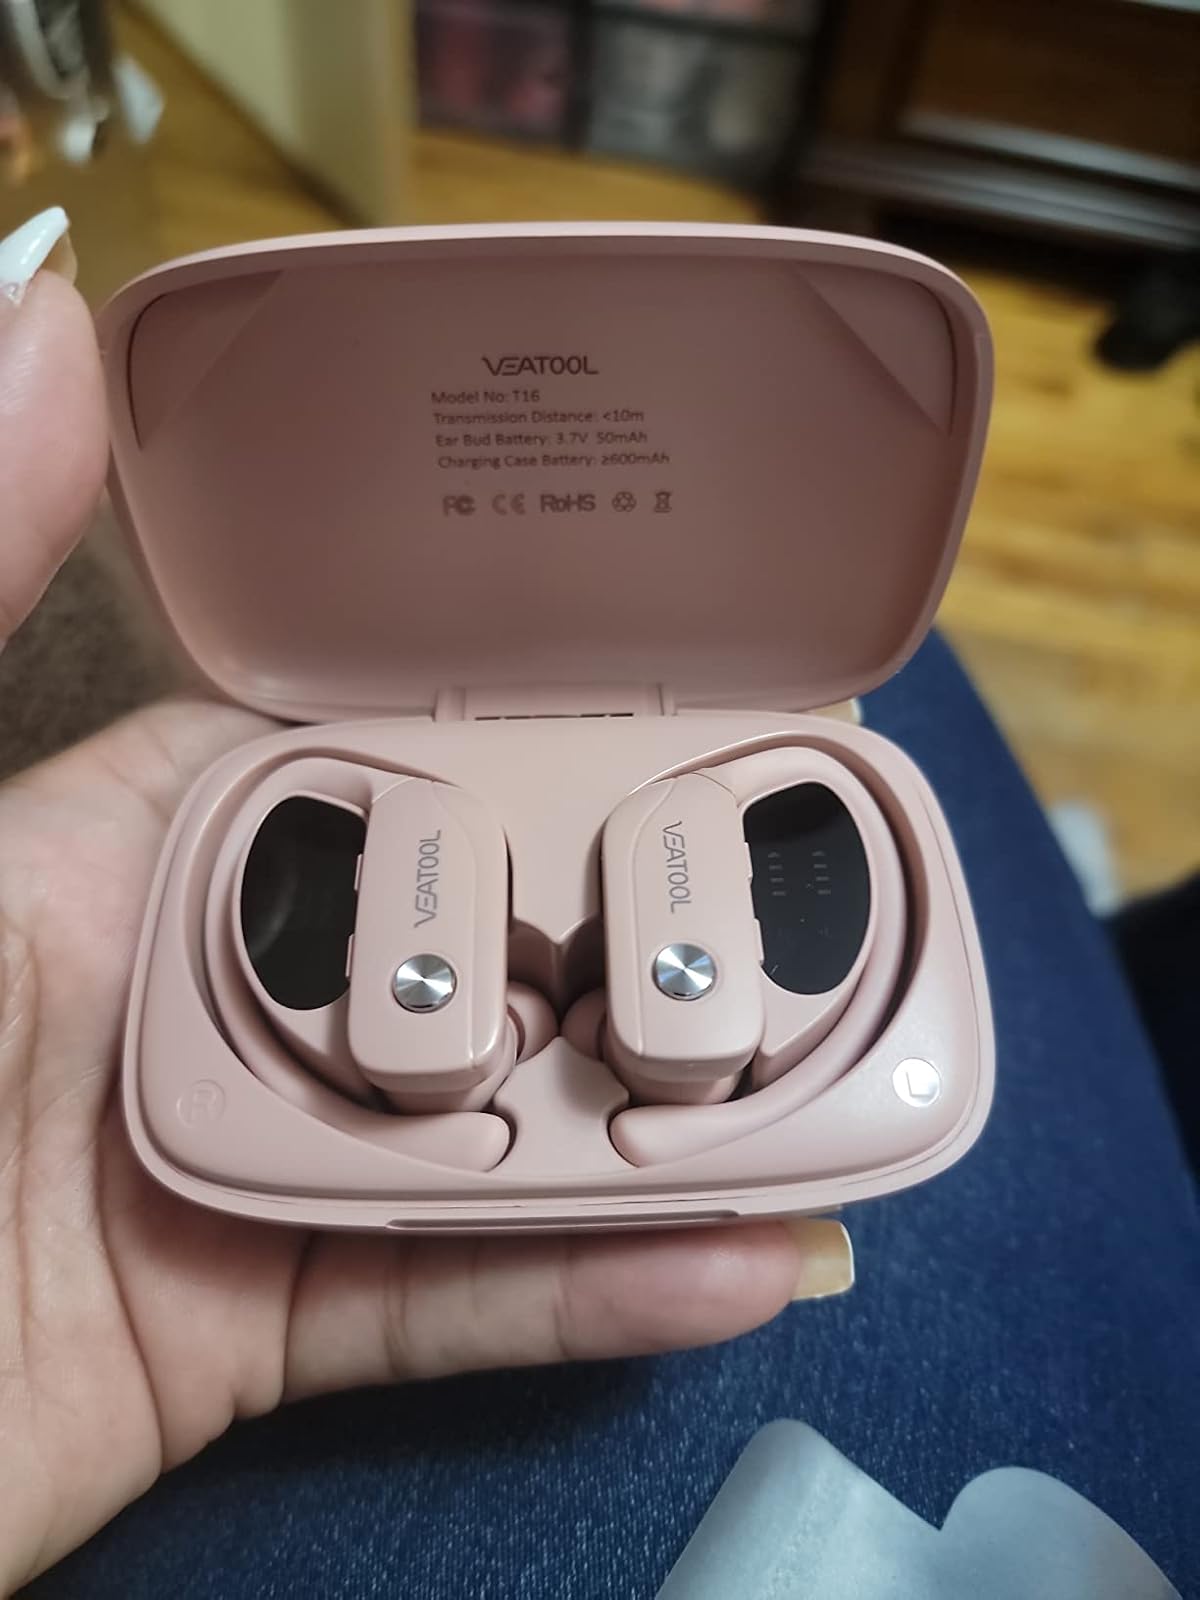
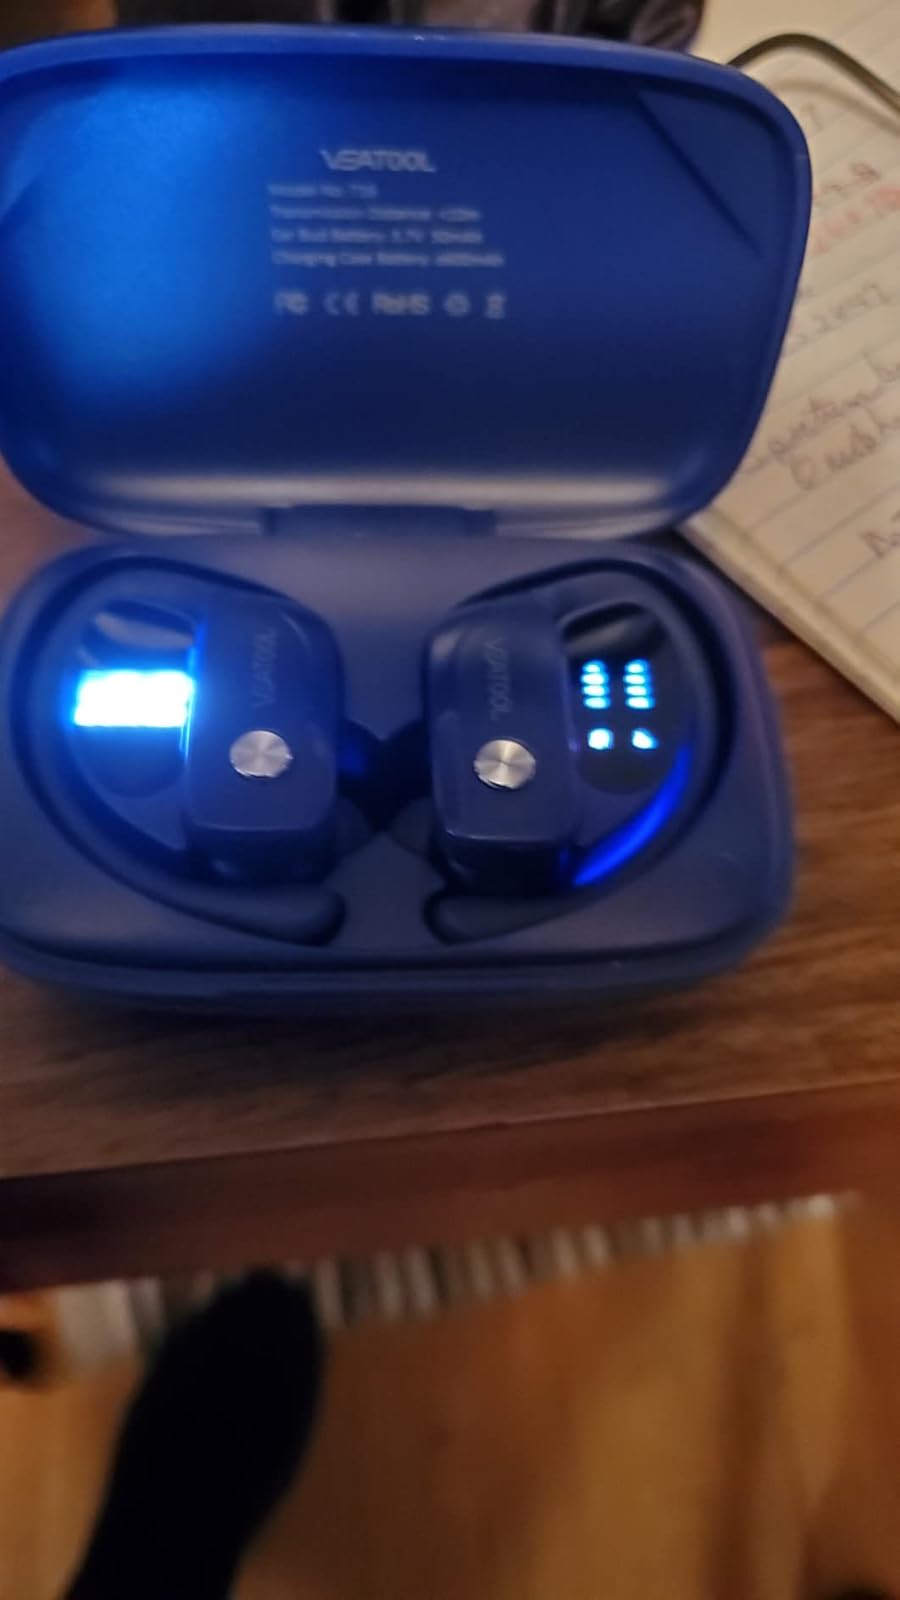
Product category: earbuds
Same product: no